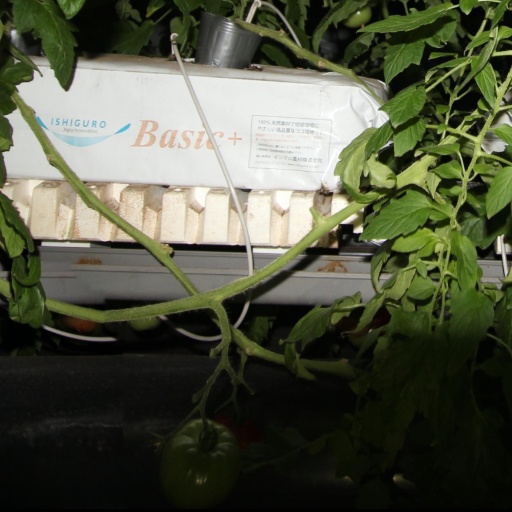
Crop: tomato